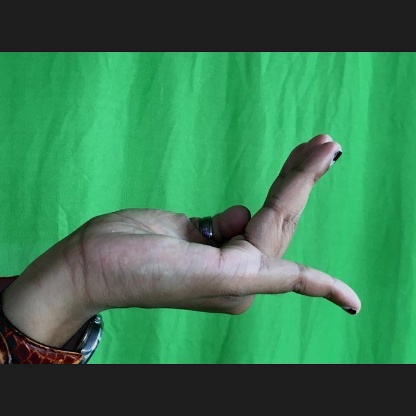
Mudra: Chaturam